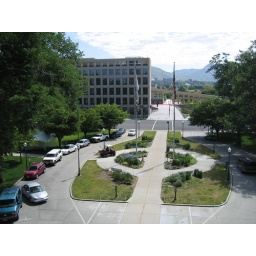
looking out of the balcony of the county building in salt lake